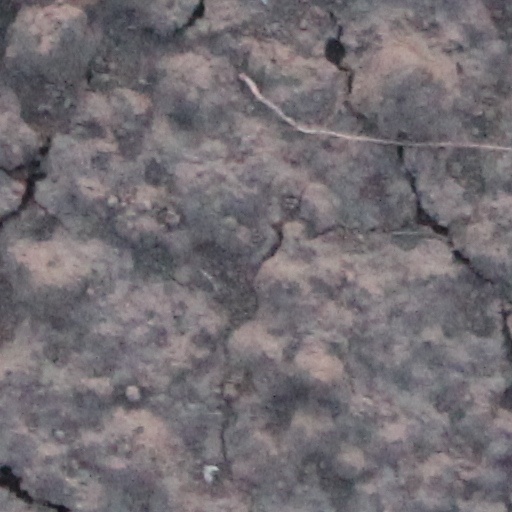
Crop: wheat